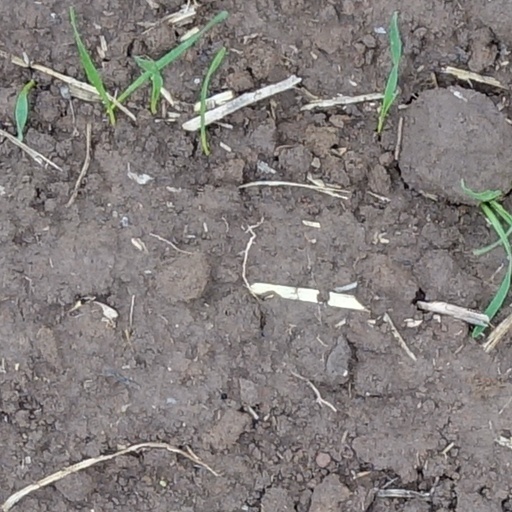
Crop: wheat